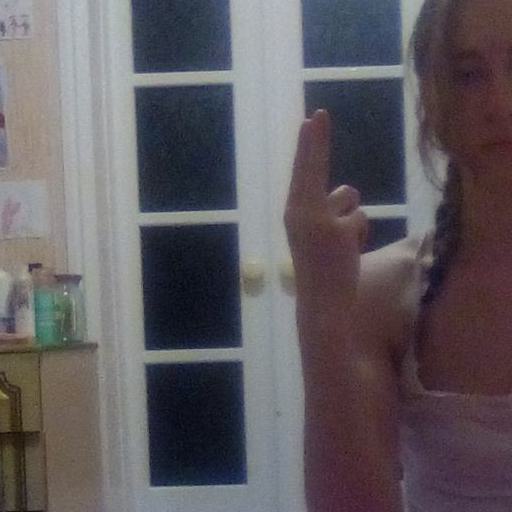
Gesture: two_up_inverted